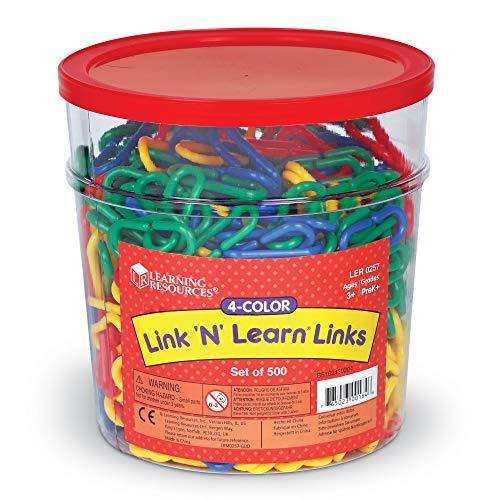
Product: Learning Resources Link 'N' Learn Links, Bucket of 500 Assorted Color Links, Ages 3+
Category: Toys & Games | Learning & Education | Counting & Math Toys
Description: Includes 500 links in 4 colors, activity guide, and storage bucket.
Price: $16.29
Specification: ProductDimensions:5.8x5.8x6inches|ItemWeight:1.1pounds|ShippingWeight:1.25pounds(Viewshippingratesandpolicies)|ASIN:B000QDTWF0|Itemmodelnumber:LER0257|Manufacturerrecommendedage:36months-10years